Answer in natural language. Considering the relative positions, where is artistic colourful white paper drawing scenario (highlighted by a blue box) with respect to brown wooden chair (highlighted by a red box)? Choose between the following options: above or below
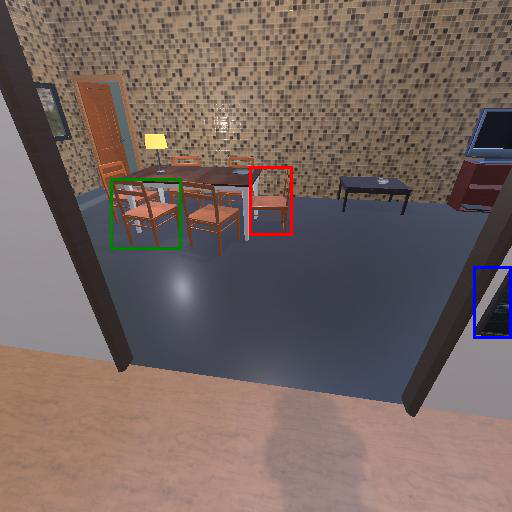
<answer>below</answer>